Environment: real
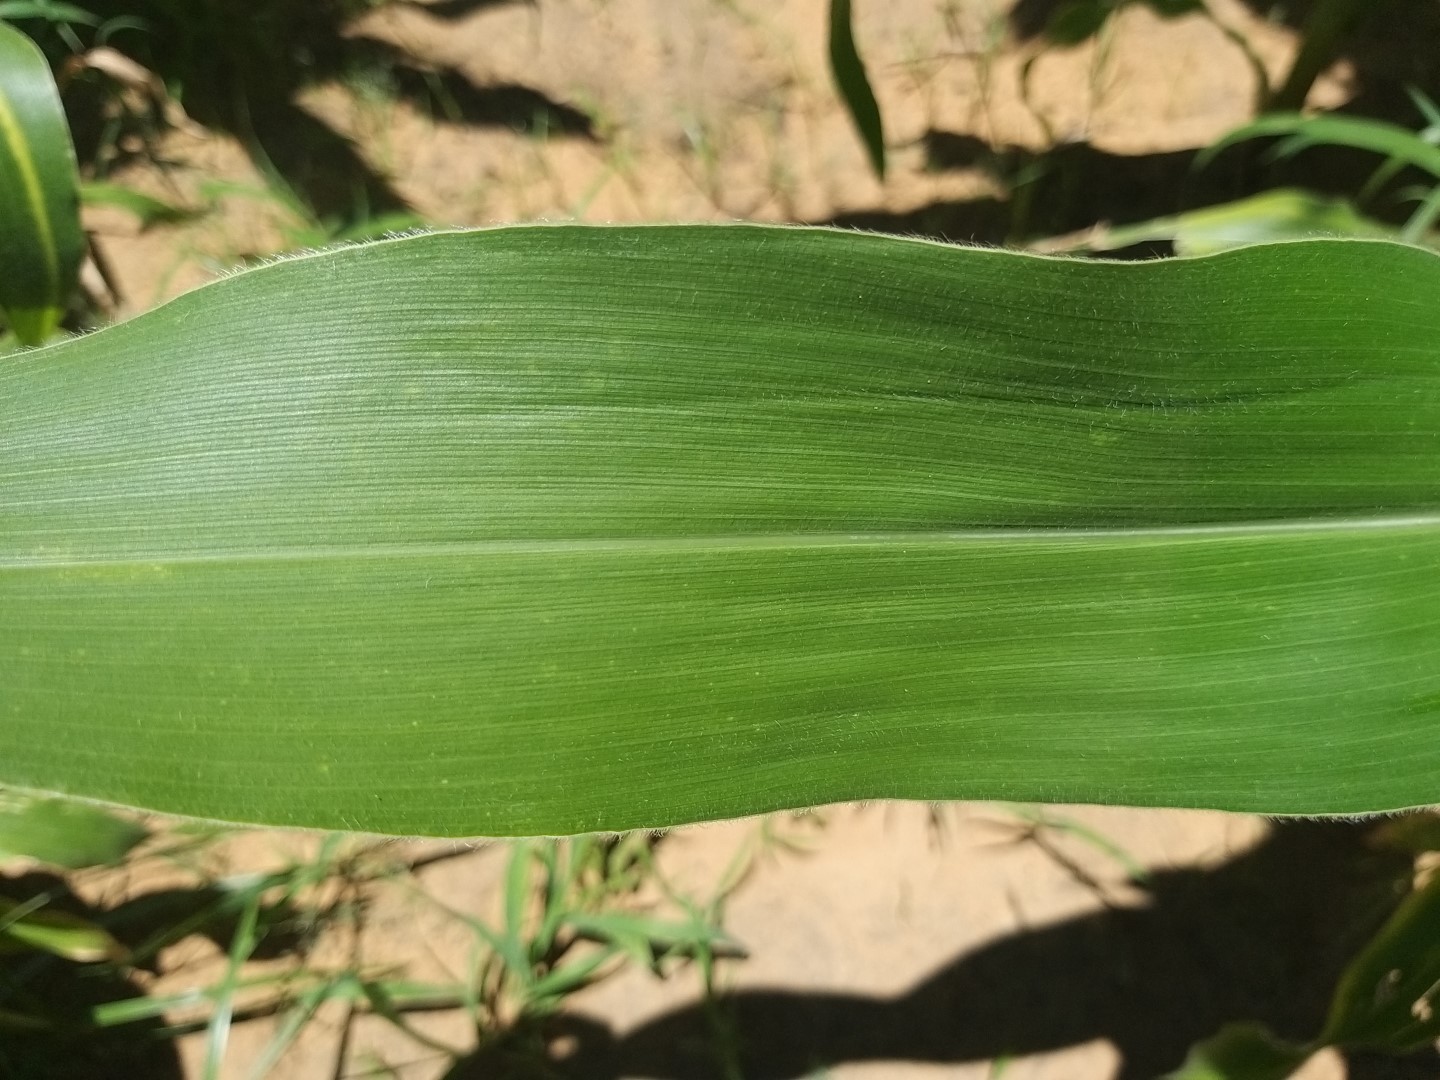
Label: healthy